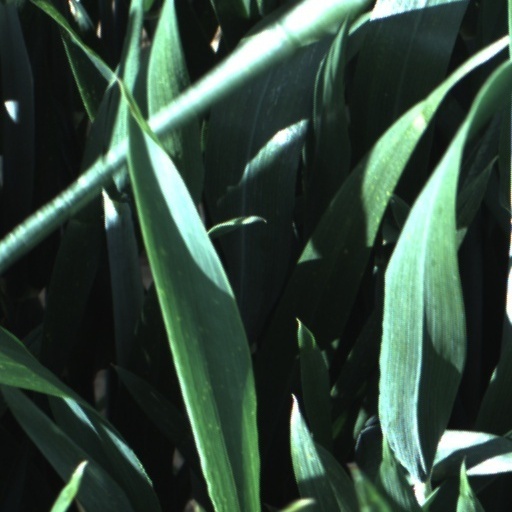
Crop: wheat